Ross Mintzer

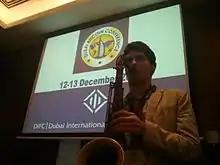
Performing Saxophone at the Dubai Bitcoin Conference at the Dubai International Financial Center in the United Arab Emirates(December 12, 2014)

Mintzer's musical style combines elements of jazz, pop, rock, and electronic dance music, integrating live instrumentation with digital production. Influenced by his uncle, Grammy-winning saxophonist Bob Mintzer, he incorporates saxophone and guitar solos into electronically produced tracks. Tracks such as "Victory", "World Goes Round", and "Lucid" illustrate this blend of acoustic and electronic components.